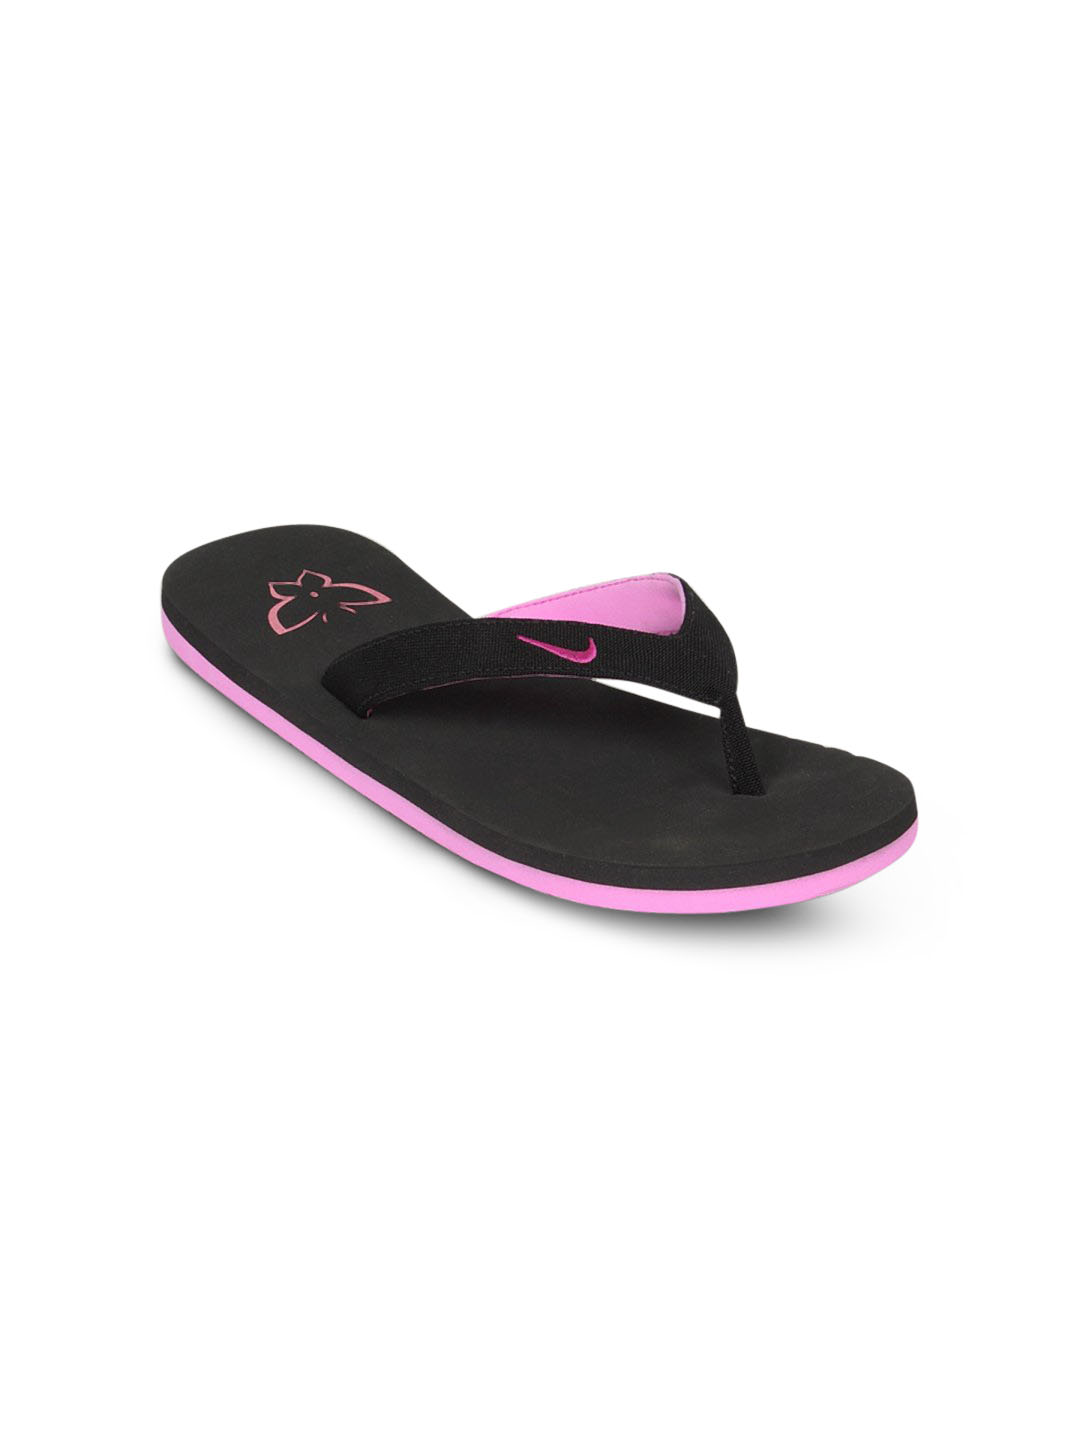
Nike Women's Butterfly Thong Black Flip Flop
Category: Footwear / Flip Flops / Flip Flops
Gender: Women
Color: Black
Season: Summer 2011
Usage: Casual